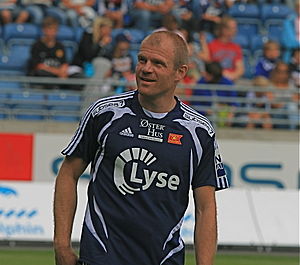
Egil Østenstad
Egil Johan Østenstad er en tidligere norsk fodboldspiller, der spillede som angriber. Han var på klubplan tilknyttet Viking FK, Southampton, Blackburn Rovers, Manchester City og Rangers. For Norges landshold spillede han 18 landskampe og scorede seks mål. Han deltog ved VM i 1998 i Frankrig.